Ernestine Rose

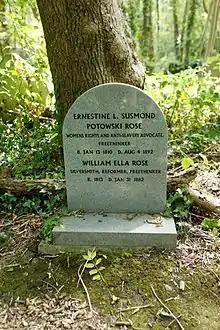
Rose's grave in Highgate Cemetery

She was born on 13 January 1810 in Piotrków Trybunalski, Duchy of Warsaw, as Ernestine Louise Potowska. Her father was a rabbi; her mother was the daughter of a wealthy businessman. Unusual for the time, she was educated and learned Hebrew. At the age of five, Rose began to "question the justice of a God who would exact such hardships" as the frequent fasts that her father performed. "I was a rebel at the age of five." As she grew older, she began to question her father more and more on religious matters. He told her, "A young girl does not want to understand the object of her creed, but to accept and believe it." She later said that she dated her disbelief and women's rights principles from that event.